Hiraasat

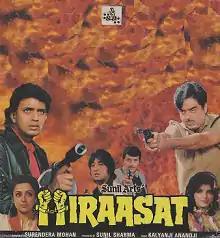
Promotional Poster

Hiraasat is a 1987 Indian Hindi-language action film directed by Surendra Mohan, starring Shatrughan Sinha, Mithun Chakraborty, Hema Malini and Anita Raj in lead roles.